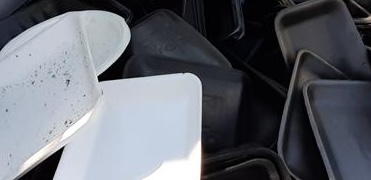
Waste category: plastic